Describe the emotion expressed in this image:  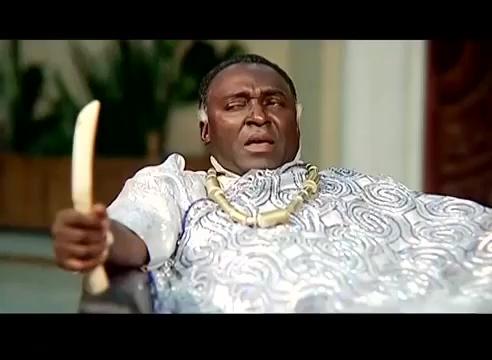
This person displays Suffering, valence and arousal with low intensity.